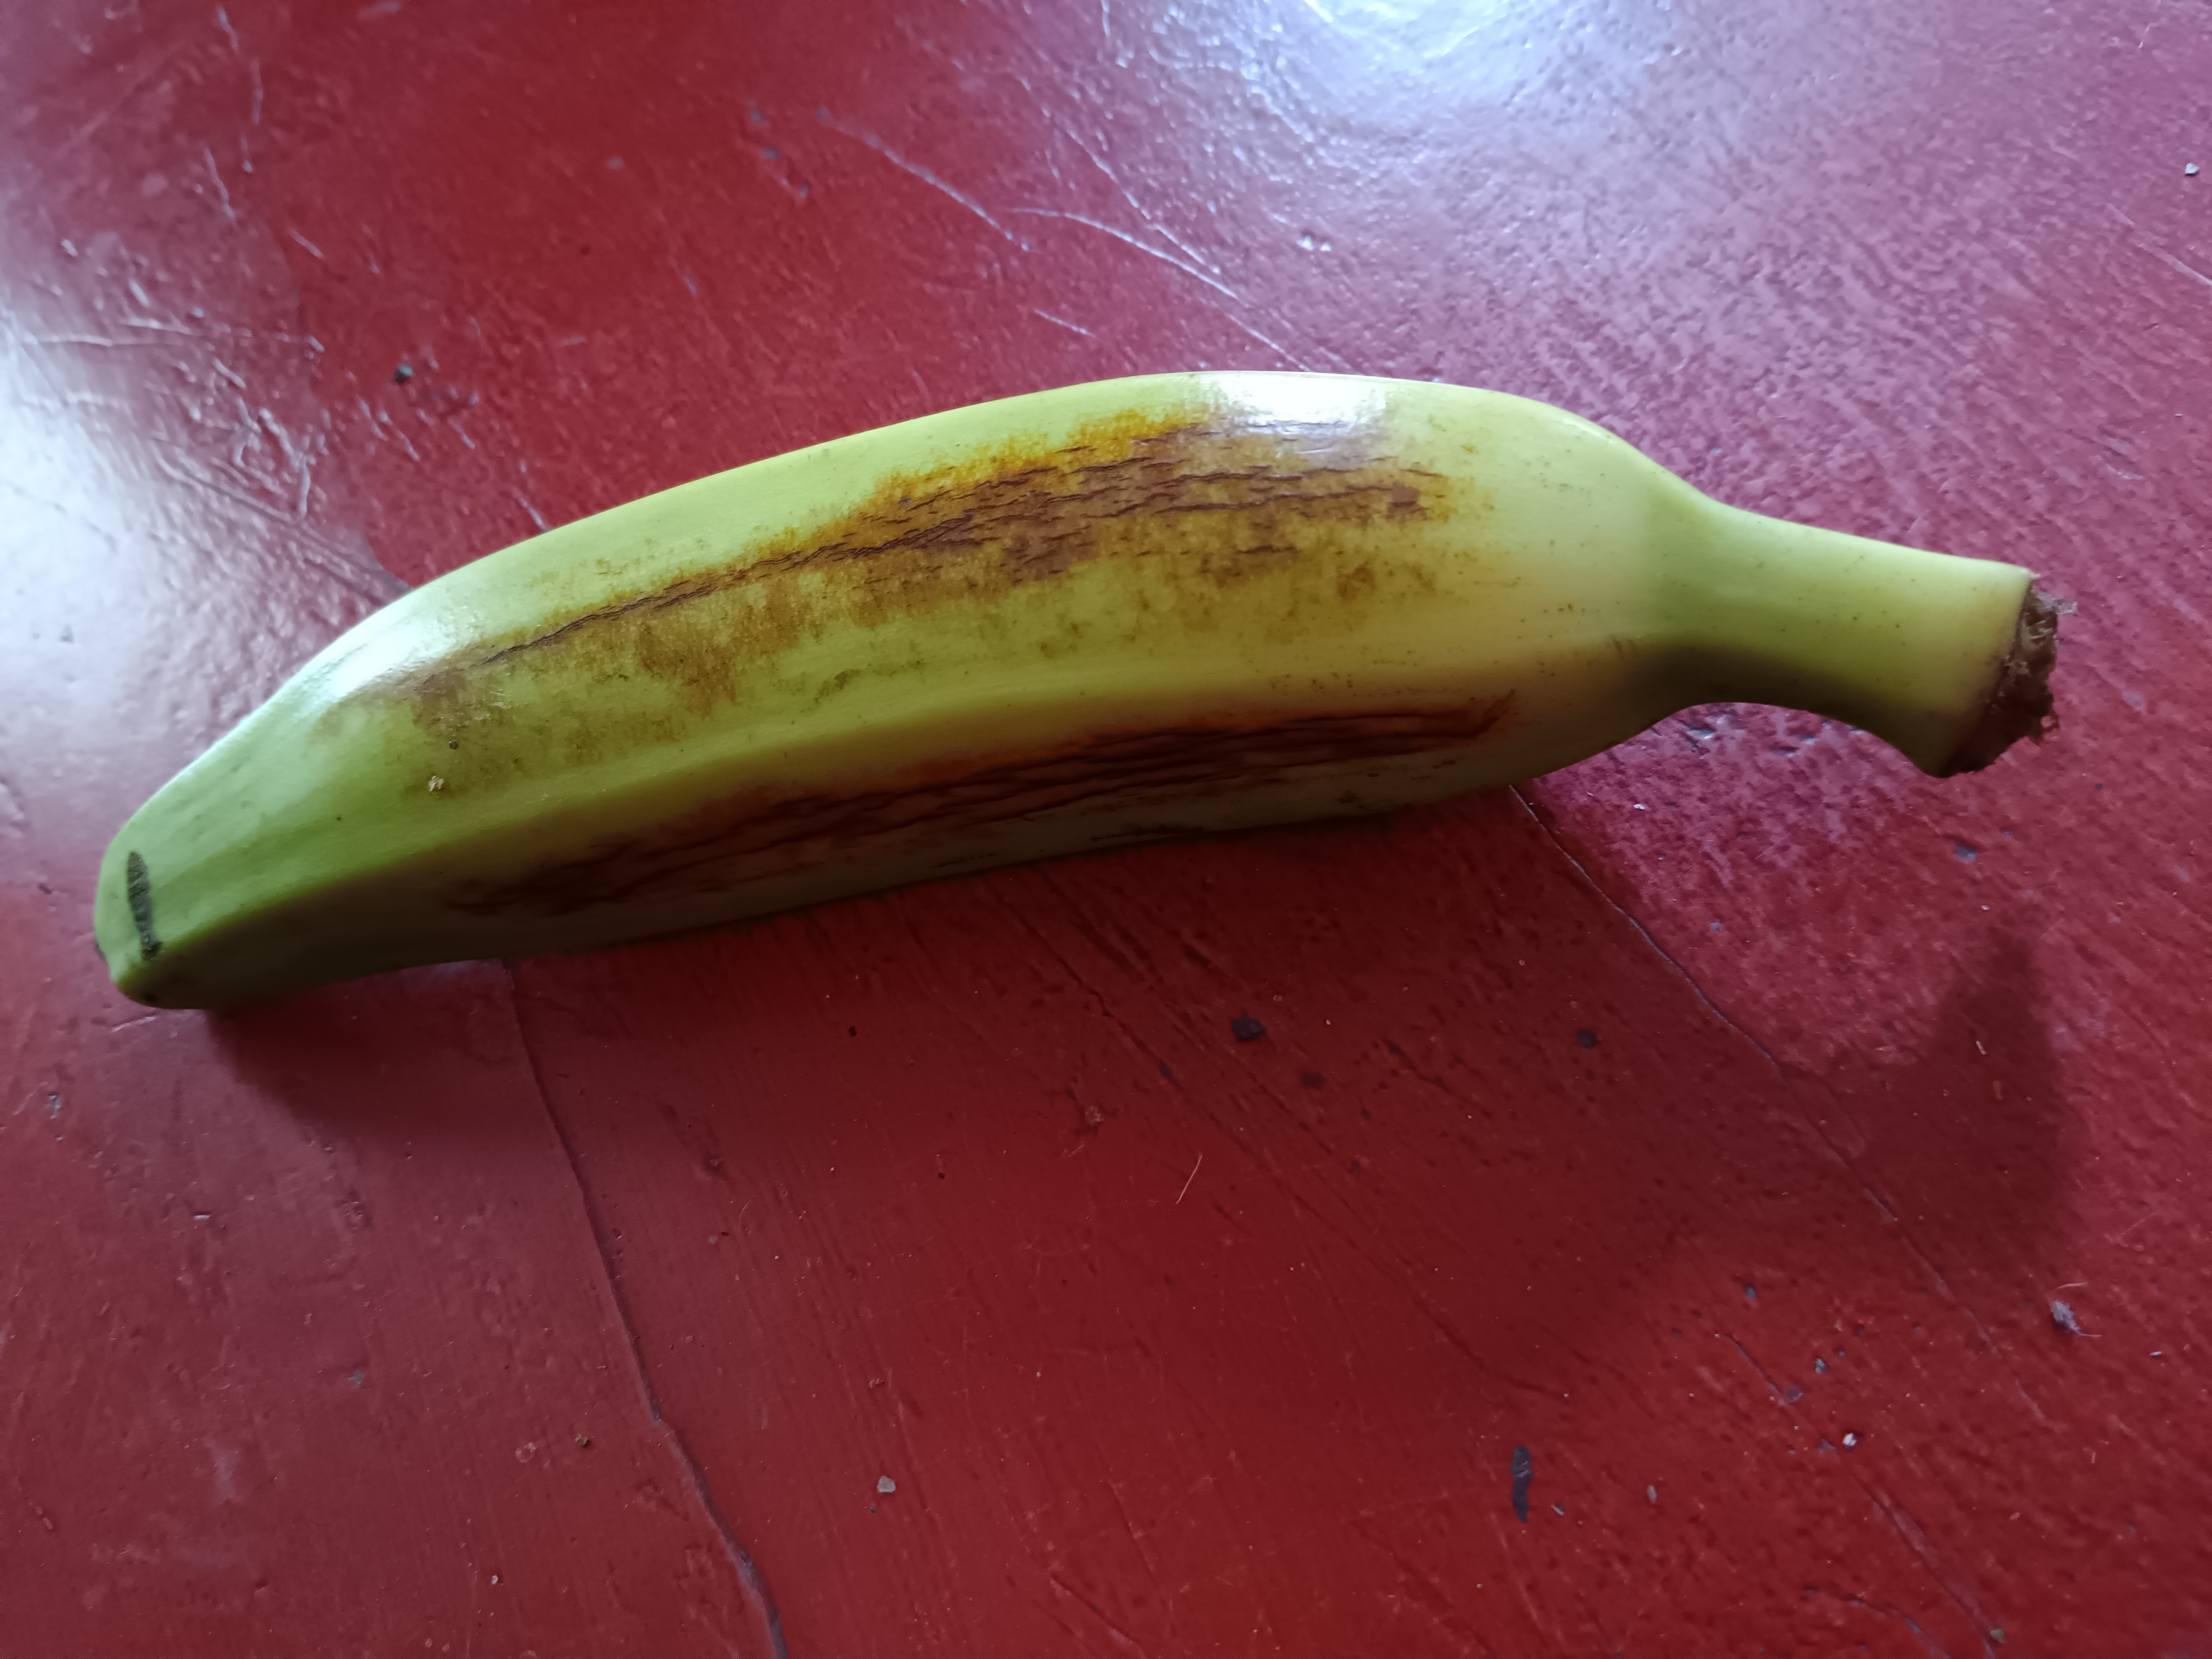
Banana variety: Anaji